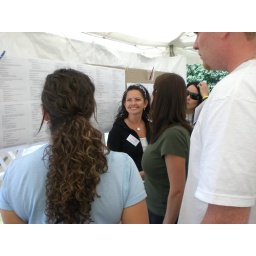
I think this was a family tree, I was confused by the paper on the plastic walls.